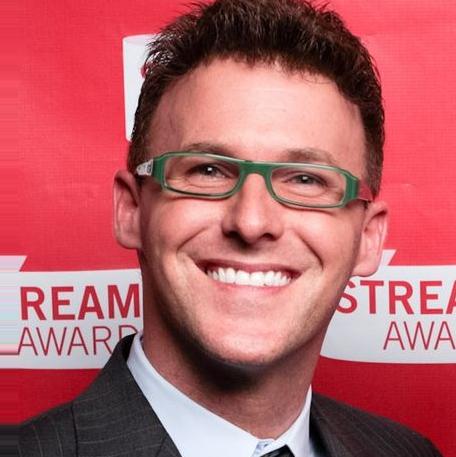
Age: 37